Agriculture in Benin

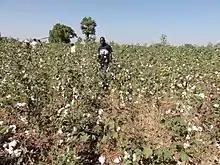
Cotton cultivation in Benin

Benin is predominantly a rural society, and agriculture in Benin supports more than 70% of the population. Agriculture contributes around 25.4% of the country's gross domestic product (GDP) and 80% of export income. While the Government of Benin (GOB) aims to diversify its agricultural production, Benin remains underdeveloped, and its economy is underpinned by subsistence agriculture. Approximately 93% of total agricultural production goes into food production. The proportion of the population living in poverty is about 35.2%, with more rural households in poverty (38.4%) than urban households (29.8%). 36% of households depend solely upon agricultural (crop) production for income, and another 30% depend on crop production, livestock, or fishing for income.